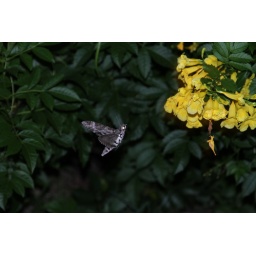
I saw this little guy humming around my yellow trumpet flowers